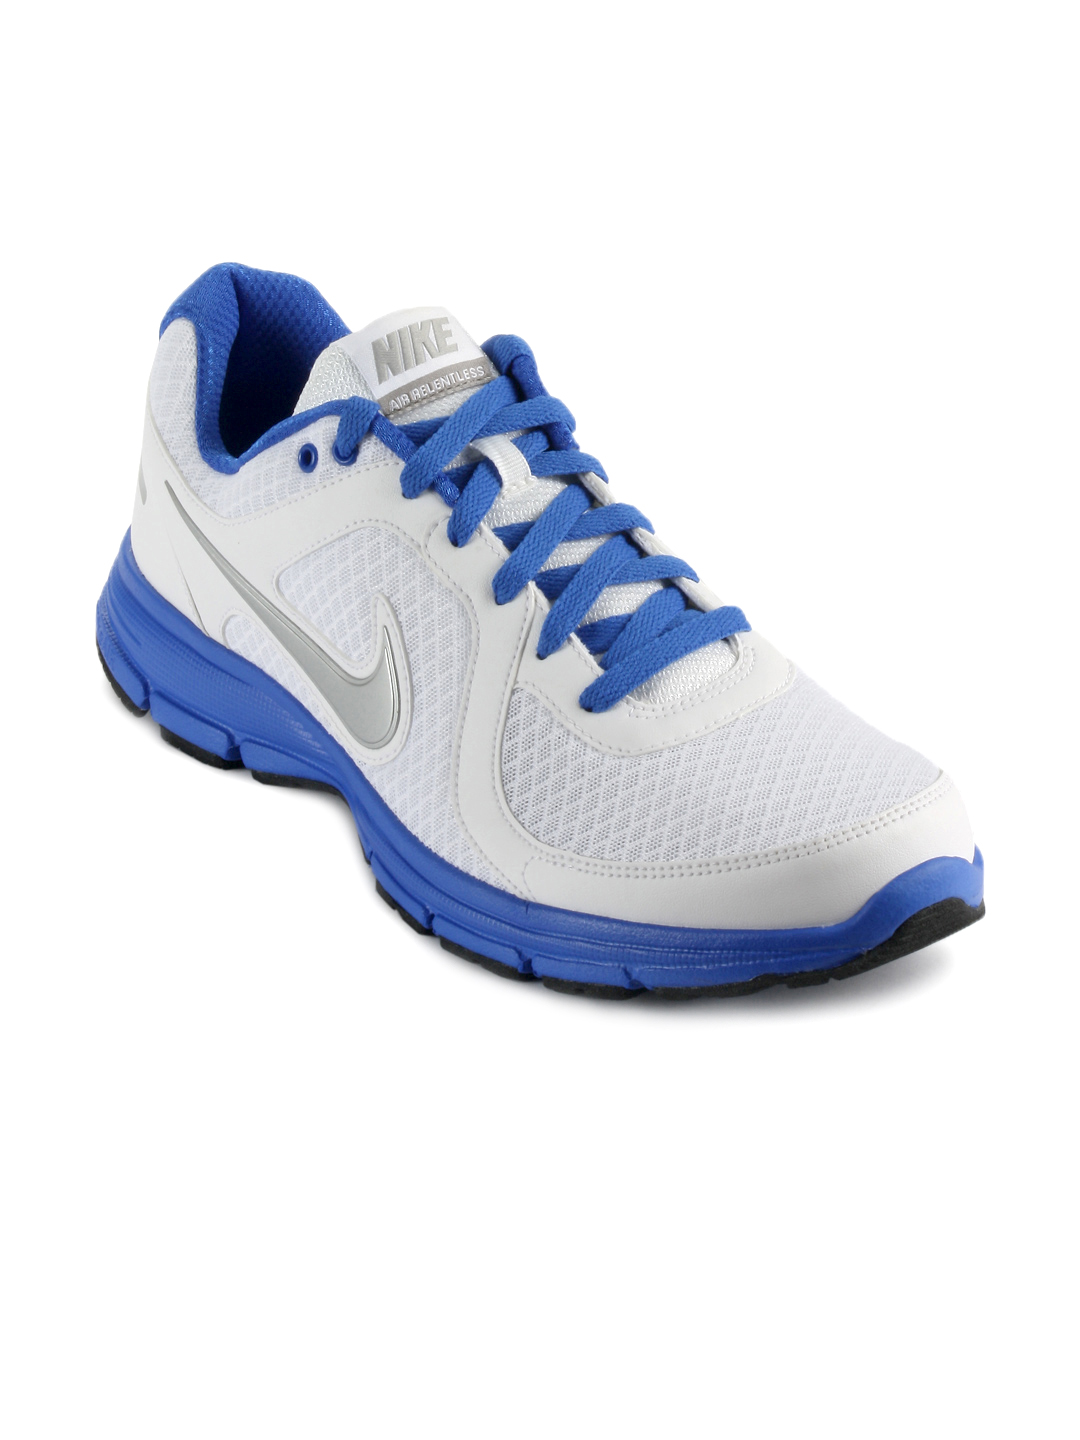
Nike Men White Air Relentless Sports Shoe
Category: Footwear / Shoes / Sports Shoes
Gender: Men
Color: White
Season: Fall 2011
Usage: Sports